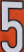
Number: 5